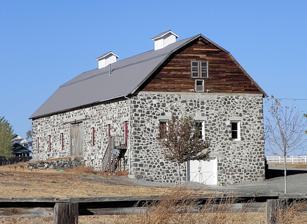
Building: Jacob B. Van Wagener Barn
Country: United States of America
Year built: 1912
United States historic place Jacob B. Van Wagener Barn Jacob B. Van Wagener Caretaker's House U.S. National Register of Historic Places The barn's exterior in 2012 Show map of Idaho Show map of the United States Nearest city Jerome, Idaho Coordinates 42°40′53″N 114°26′38″W / 42.68139°N 114.44389°W / 42.68139; -114.44389 Area 1.3 acres (0.53 ha);2.5 acres (1.0 ha) Built 1912 Built by H.T. Pugh MPS Lava Rock Structures in South Central Idaho TR NRHP reference No. 83002310 , 83002311 Added to NRHP September 8, 1983 The Jacob B. Van Wagener Barn is lava rock structure built in 1912.  It located in Jerome, Idaho , United States, and was listed on the National Register of Historic Places in 1983. The Jacob B. Van Wagener Caretaker's House is also listed on the National Register. The barn is about 40 by 110 feet (12 m × 34 m) in plan. The one-and-a-half-story caretaker's house is about 28 by 30 feet (8.5 m × 9.1 m) in plan. See also List of National Historic Landmarks in Idaho National Register of Historic Places listings in Jerome County, Idaho References